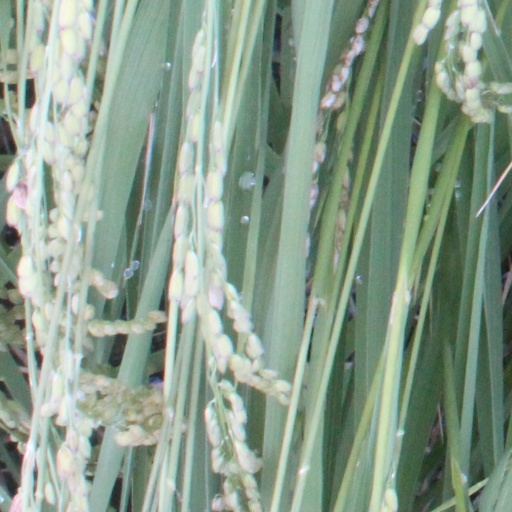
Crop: rice